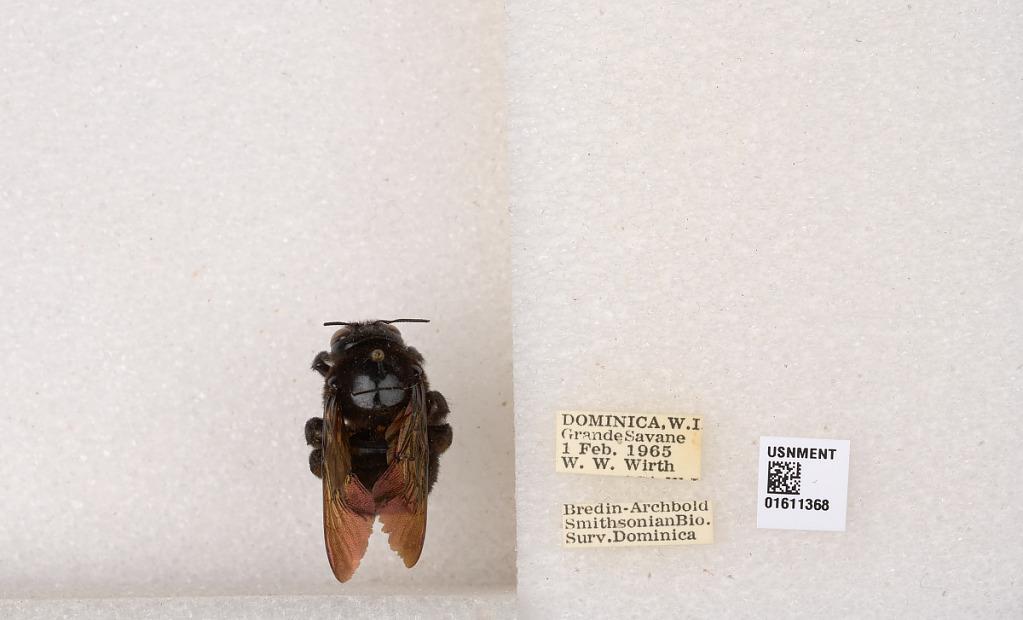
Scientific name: Xylocopa
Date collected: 1965-2-1
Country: Dominica
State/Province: Saint Joseph
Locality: Grand Savane